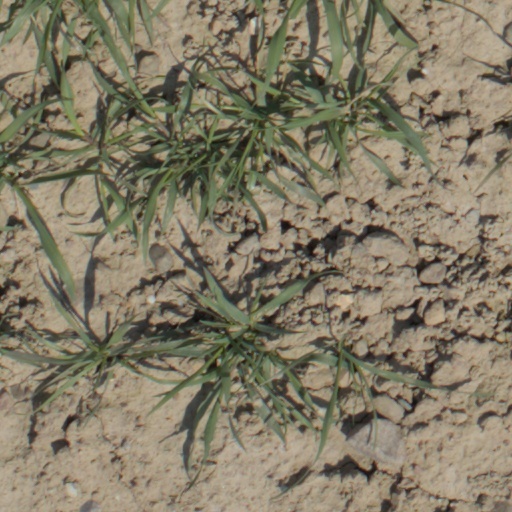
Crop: wheat